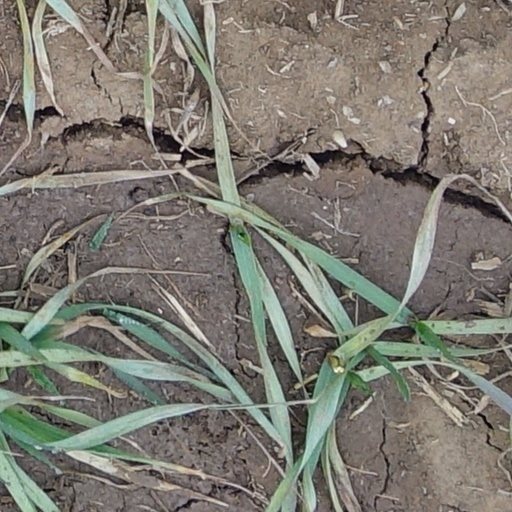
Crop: wheat